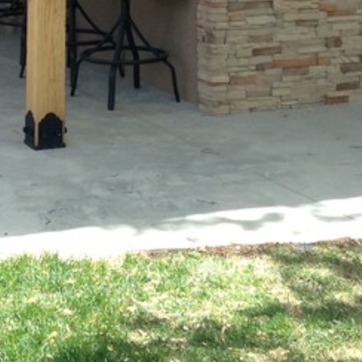
Material: stone